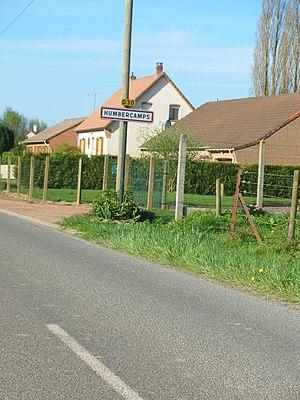
Vue d'une entrée de la commune d'Humbercamps.
Humbercamps est une commune française située dans le département du Pas-de-Calais en région Hauts-de-France.